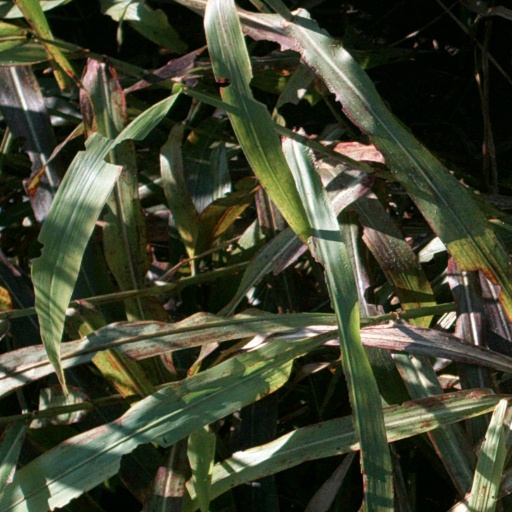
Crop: sorghum